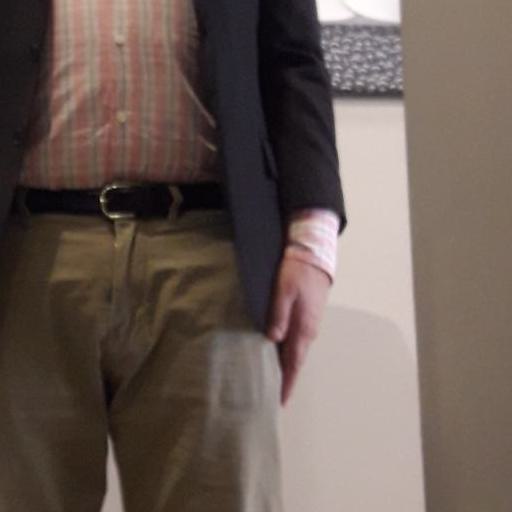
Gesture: no_gesture